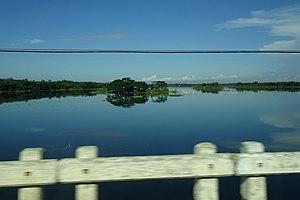
Mella est une ville et une municipalité de Cuba dans la province de Santiago de Cuba.